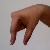
The image shows a hand gesture representing the letter 'Q' in Indian Sign Language.